Krist Novoselic

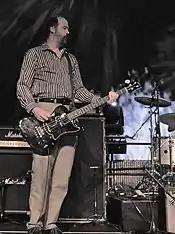
Novoselic performing in 2011

In 2002, Novoselic performed uncredited background vocals on Foo Fighters' song "Walking a Line", written as a tribute to Cobain, during the "One by One" album sessions. The track is included on the "One by One" bonus DVD, as well as being a bonus track to the album. He then joined former Meat Puppets front man Curt Kirkwood and former Sublime drummer Bud Gaugh to form Eyes Adrift. In Australia, there was another group called "Eyes Adrift", and rather than pay to license that name, the trio called the band and album "Bud, Curt & Krist" in this nation. Eyes Adrift released a self-titled album with twelve songs, with the Japanese version including two extras. Eyes Adrift was the first official release in Krist's career where he sang lead vocals, singing lead on "Inquiring Minds", "Dottie Dawn & Julie Jewel" and "Pasted". They also released a single named "Alaska". He also took a highly active role in the songwriting process, co-writing several songs with Kirkwood. They toured mostly around the United States. The group disbanded in 2003.